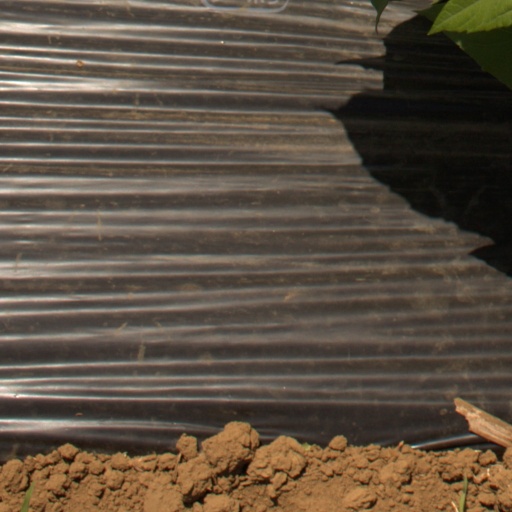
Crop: Jerusalem artichoke